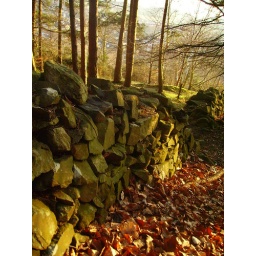
A wall up Venlaw in nice golden light